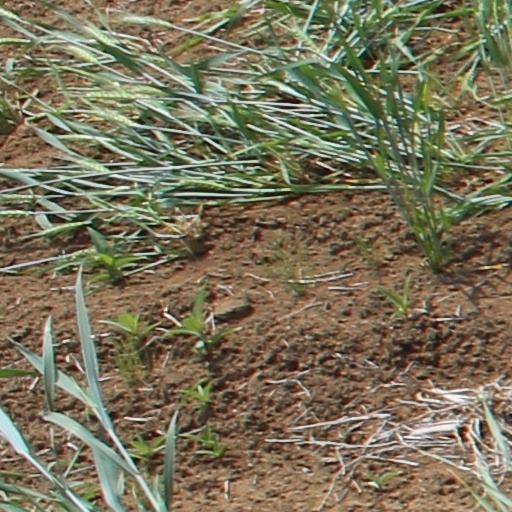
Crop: wheat